Vadgaon Budruk

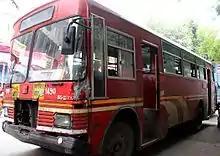
Bus number 56 connects Shanipar to Vadgaon

Vadgaon Budruk has excellent connectivity to Pune city via PMPML, buses, auto etc. There are frequent buses from Swargate to Dhayari. The city is very close to Pune-Bangalore highway and has good connectivity at both sides. Uber and Ola cabs are also available in this area.